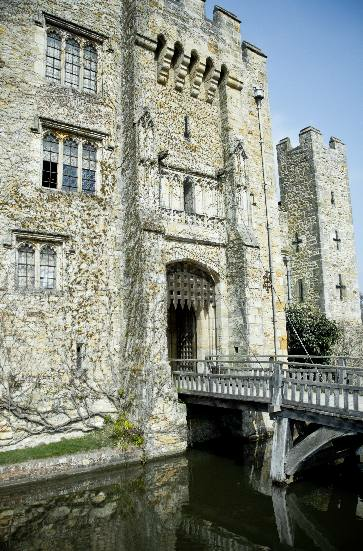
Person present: No